Mina the Hollower

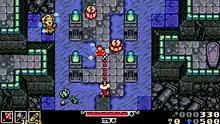
The protagonist fighting an enemy with the whip

The game's main character is Mina, a genius inventor and mouse who has created advances in Spark Technology. She is a Hollower, a member of a guild dedicated to studying the Earth, and can move extremely fast while underground using a technique known as hollowing. She wields a whip, called the Nightstar, as a weapon, allowing her to attack in four directions. Additionally, Mina can take advantage a technique known as "Hollowing". This grants her the ability to burrow underground for a short time as a way to traverse short distances quickly and cross gaps, all while being completely invincible in the process.